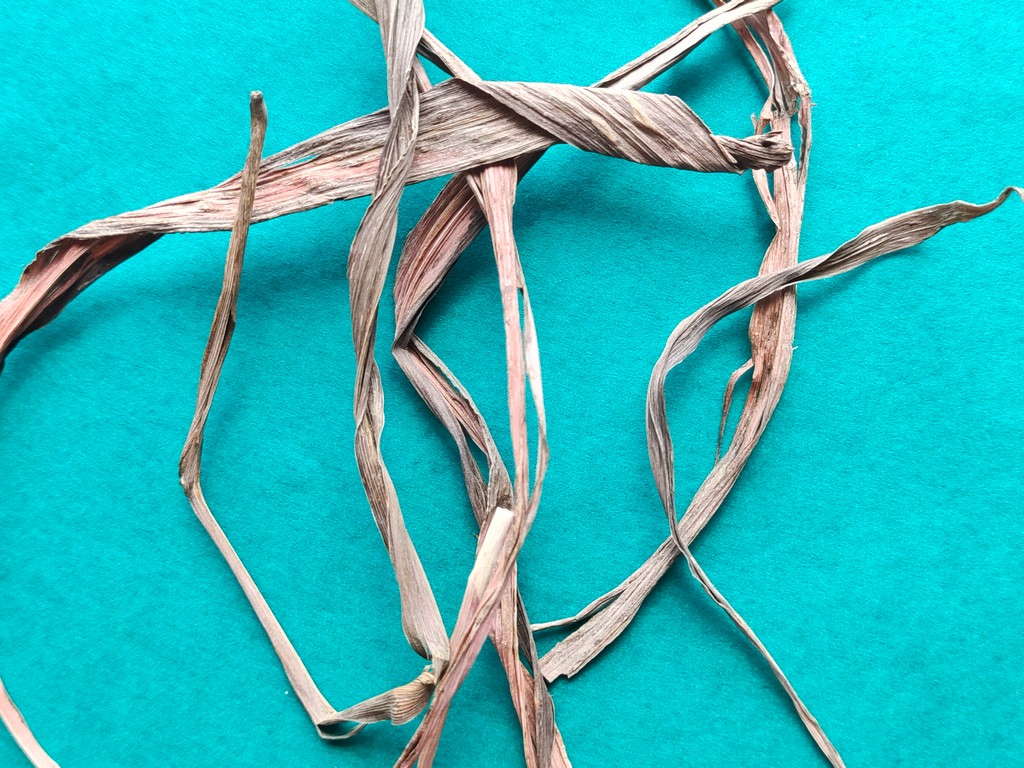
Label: Dried